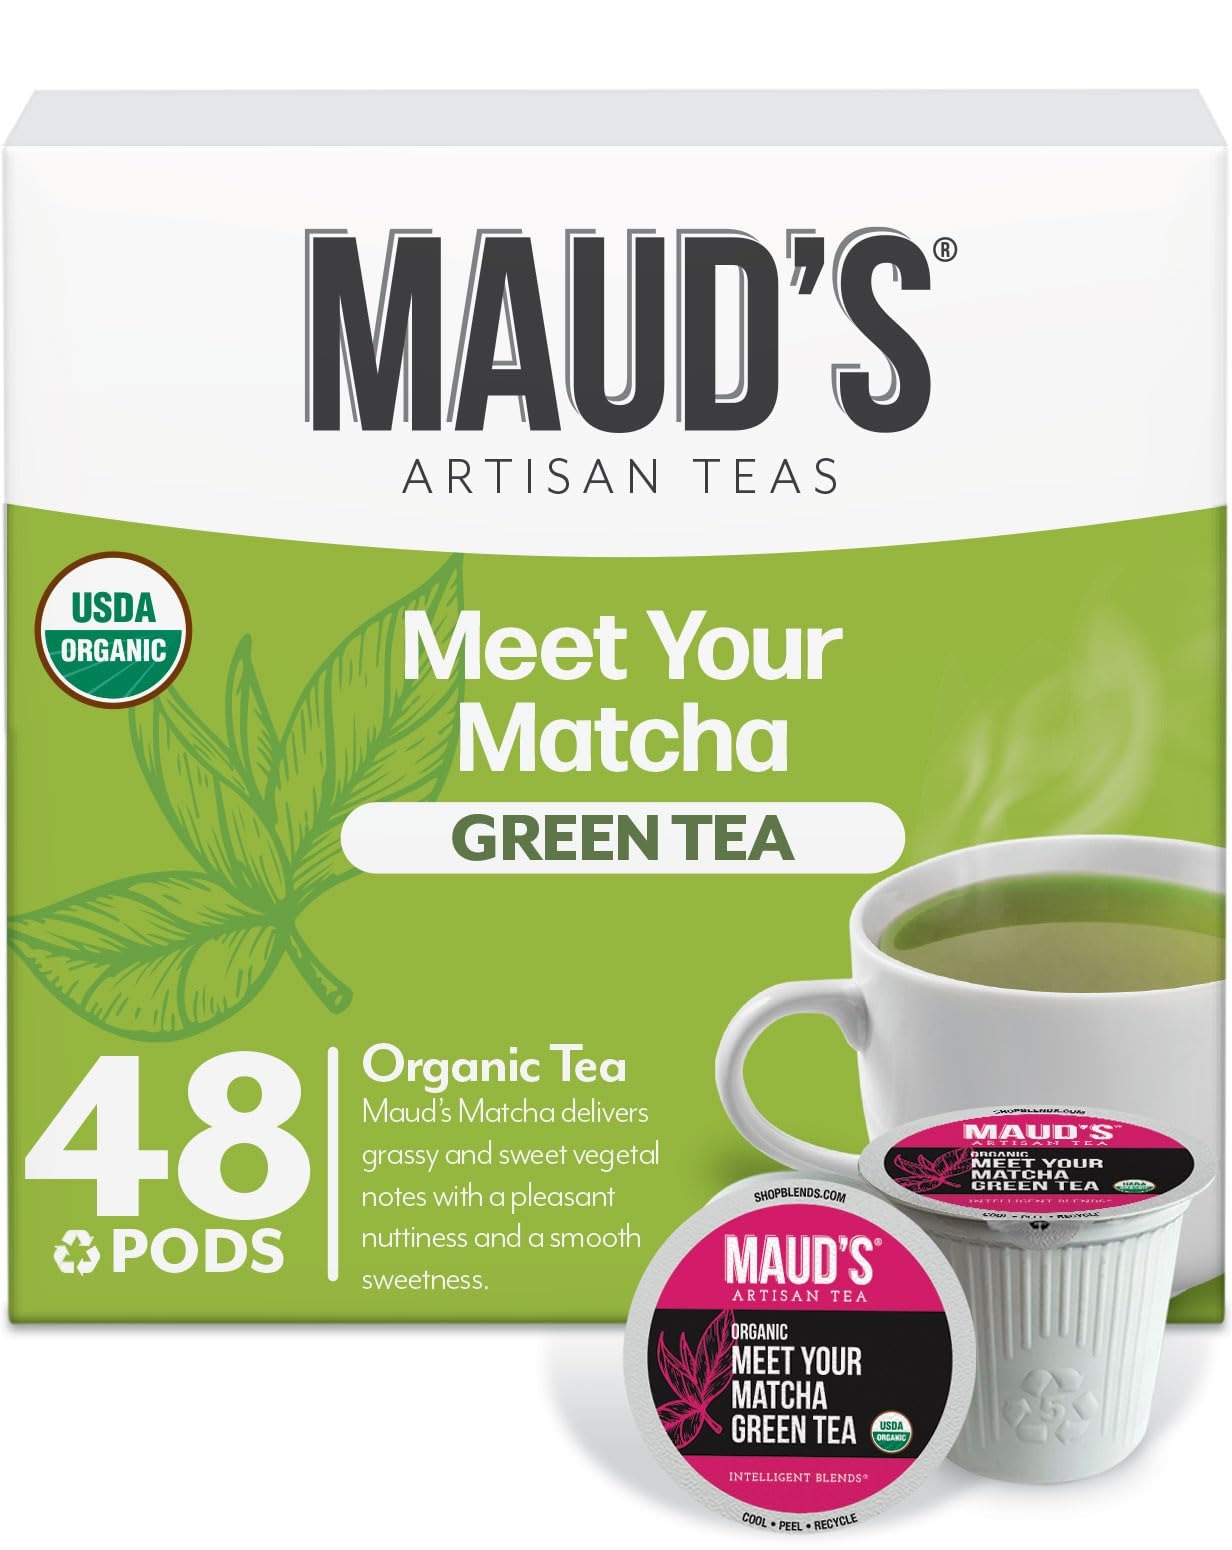
Item Name: Maud's Organic Matcha Green Tea Pods, 48 ct, Recyclable Single Serve Tea Pods – 100% Gourmet Blended Tea Leaves, Compatible with Keurig K Cups Maker
Bullet Point 1: [Organic Matcha Green Tea]: Maud’s “Meet Your Matcha” Organic Green Tea offers a vibrant, earthy experience with its smooth, grassy flavor and naturally sweet vegetal notes. This antioxidant-rich tea provides a refreshing, energizing boost, making it the perfect choice for a mindful morning or a rejuvenating mid-day pick-me-up.
Bullet Point 2: [Everyday Value]: Delivering premium, sustainably sourced and organic tea directly to your home. Cutting out the middlemen to provide cafe quality at affordable prices.
Bullet Point 3: [Quality in Every Cup]: Our matcha green tea ensures consistent, high-quality brews thanks to our use of sustainably sourced tea leaves. You'll savor the great taste, enticing aroma, and an absence of bitterness in every cup.
Bullet Point 4: [Effortless Convenience]: Maud’s tea pods are designed to be compatible with nearly all single-serve tea makers, ensuring convenient tea brewing and easy-peel lids for recycling ease.
Bullet Point 5: [Maud’s Legacy]: As a small, family-owned business, we treat our customers like family. If you're ever unsatisfied with our organic tea pods, we promise to make it right. Committed to sustainability, we make sure that every step we take in bringing you your favorite green tea is thoughtful, ethical, and environmentally responsible, and produce our products in a solar-powered facility.
Product Description: Maud's Organic Matcha Tea delivers grassy and sweet vegetal notes with a pleasant nuttiness and a smooth sweetness. Known for its antioxidant and immune benefits, as well as it’s generous caffeine content, Matcha is an amazing choice for days when you need a little get-up-and-go. Maud’s Coffee & Tea single serve tea pods are compatible with nearly all single serve coffee and tea makers, making these a delicious and convenient option for the busy tea drinker who wants real flavor in their morning cup. Our cups are eco-friendly and made from 100% recyclable #5 plastic, so you can enjoy each steamy mug knowing you're doing something good for yourself, and the earth! Why not delight your senses with a truly aromatic and flavorful experience? Each single serve tea pod is filled with perfectly blended 100% organic tea leaves of the highest quality, from premiere growing regions around the world. Your daily cup of tea isn't just a routine, it’s a moment to enjoy the little things in life. To ensure you get the best cup everytime, we blend our tea leaves in our own San Diego Facility, which means we can personally monitor the quality and character of each batch.
Value: 48.0
Unit: Count

Price: 14.99